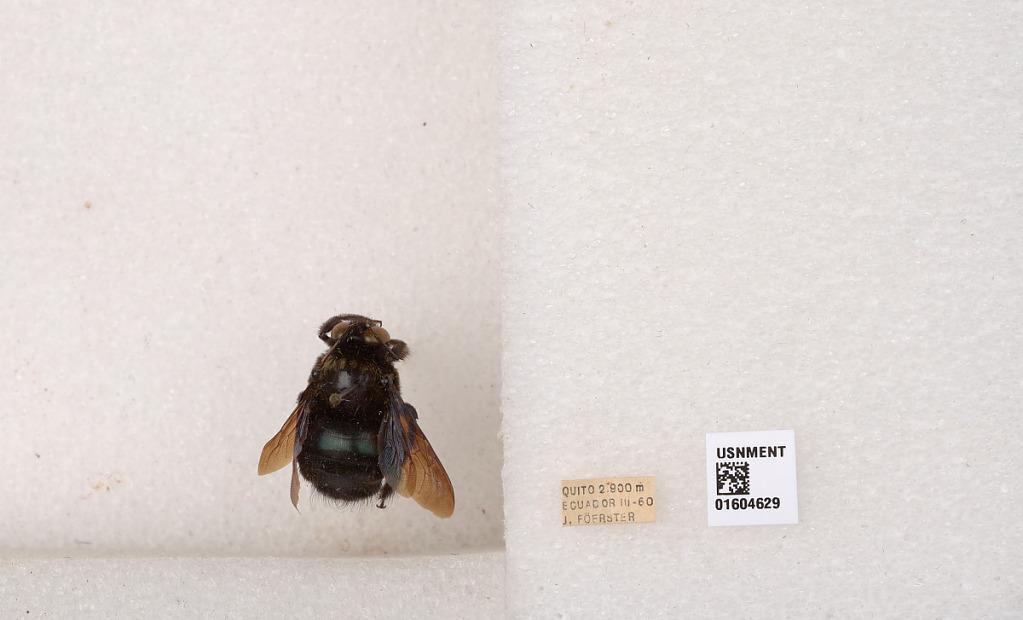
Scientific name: Xylocopa (Schonnherria) viridigastra Lepeletier
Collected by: J. Foerster
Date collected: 1960-3-1
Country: Ecuador
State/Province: Pichincha
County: Quito
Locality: Quito